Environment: real
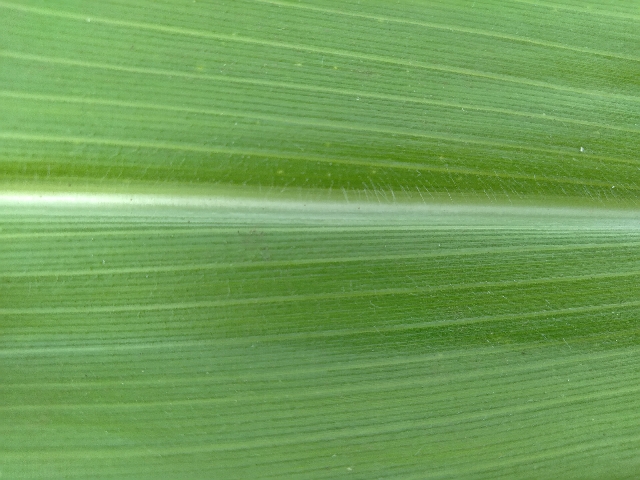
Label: healthy